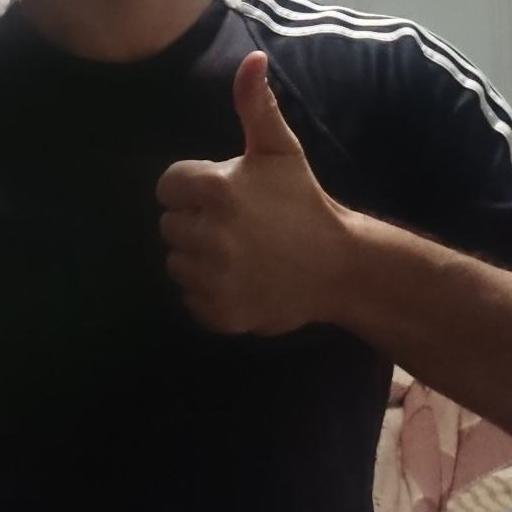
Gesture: like